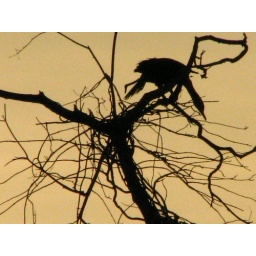
Strange bird in a strange tree New Orleans, LouisianaEvening in the park, December 2008